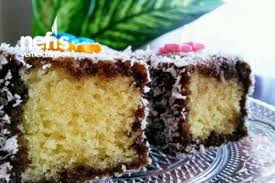
Yemek: lokum